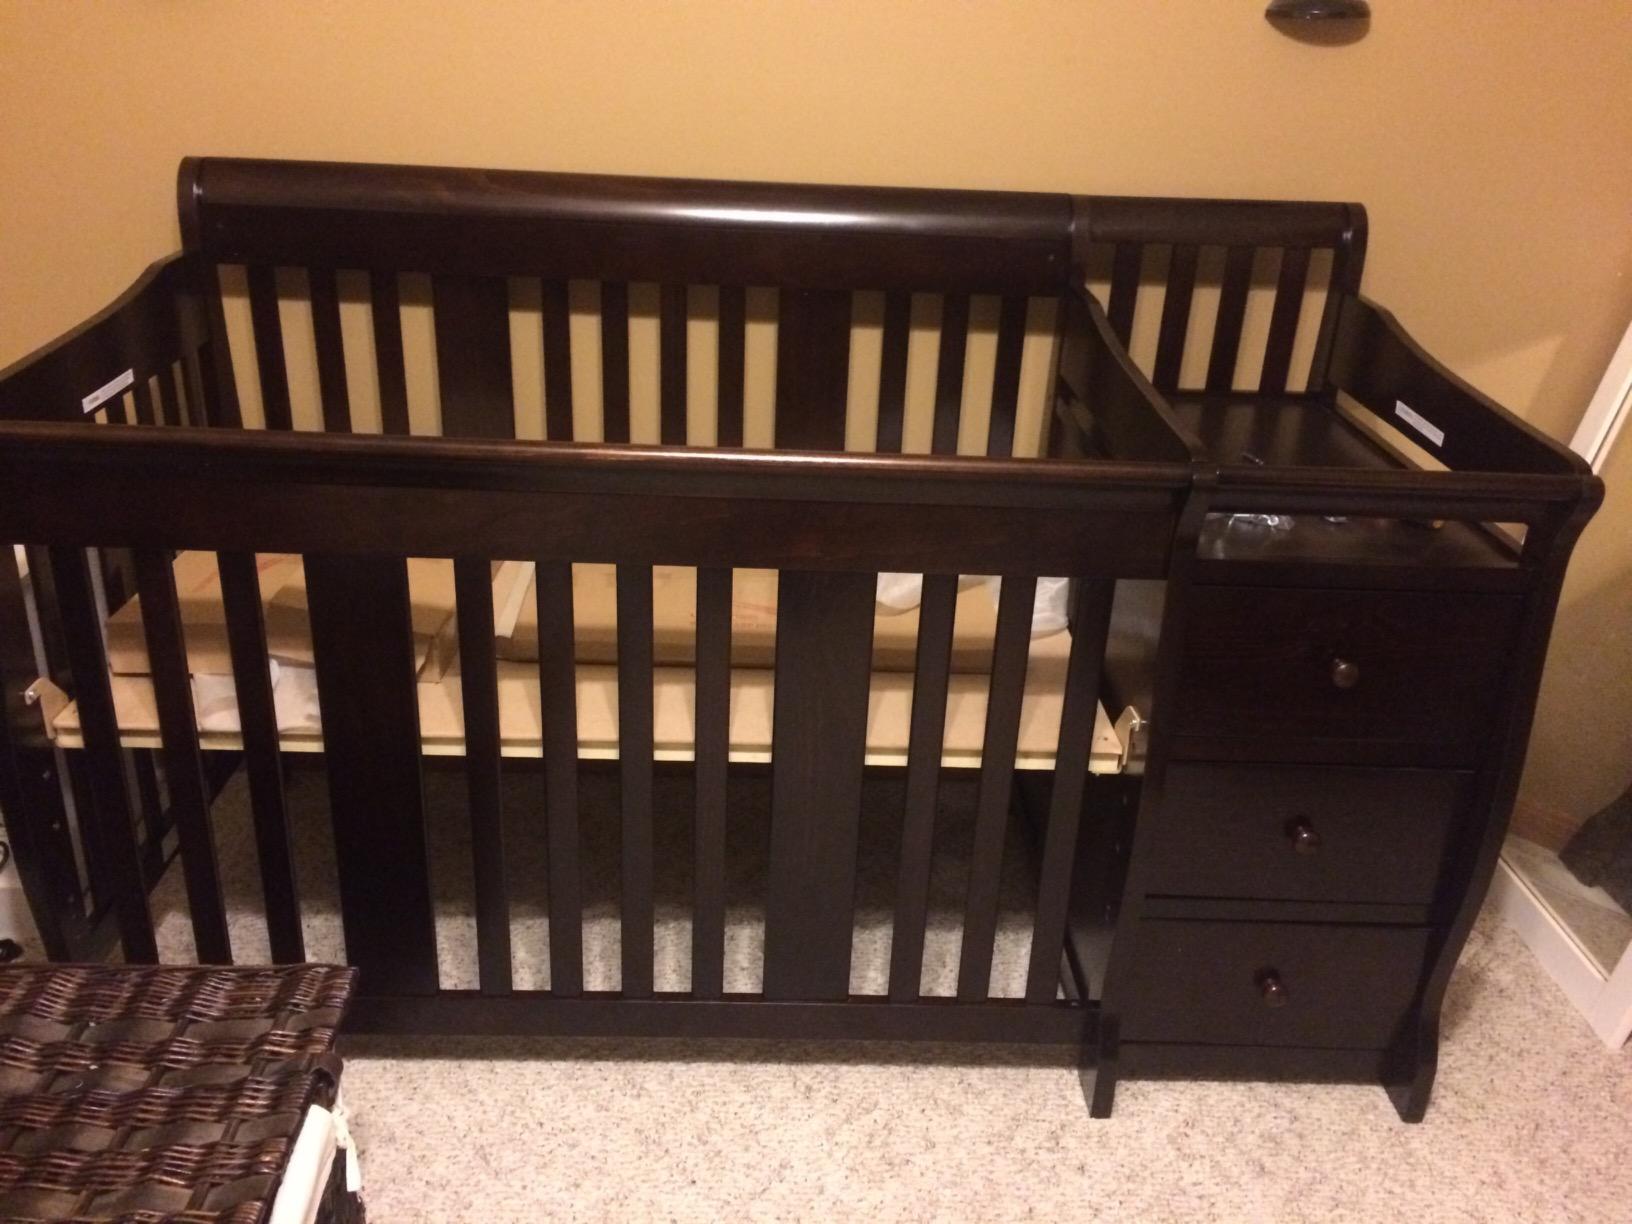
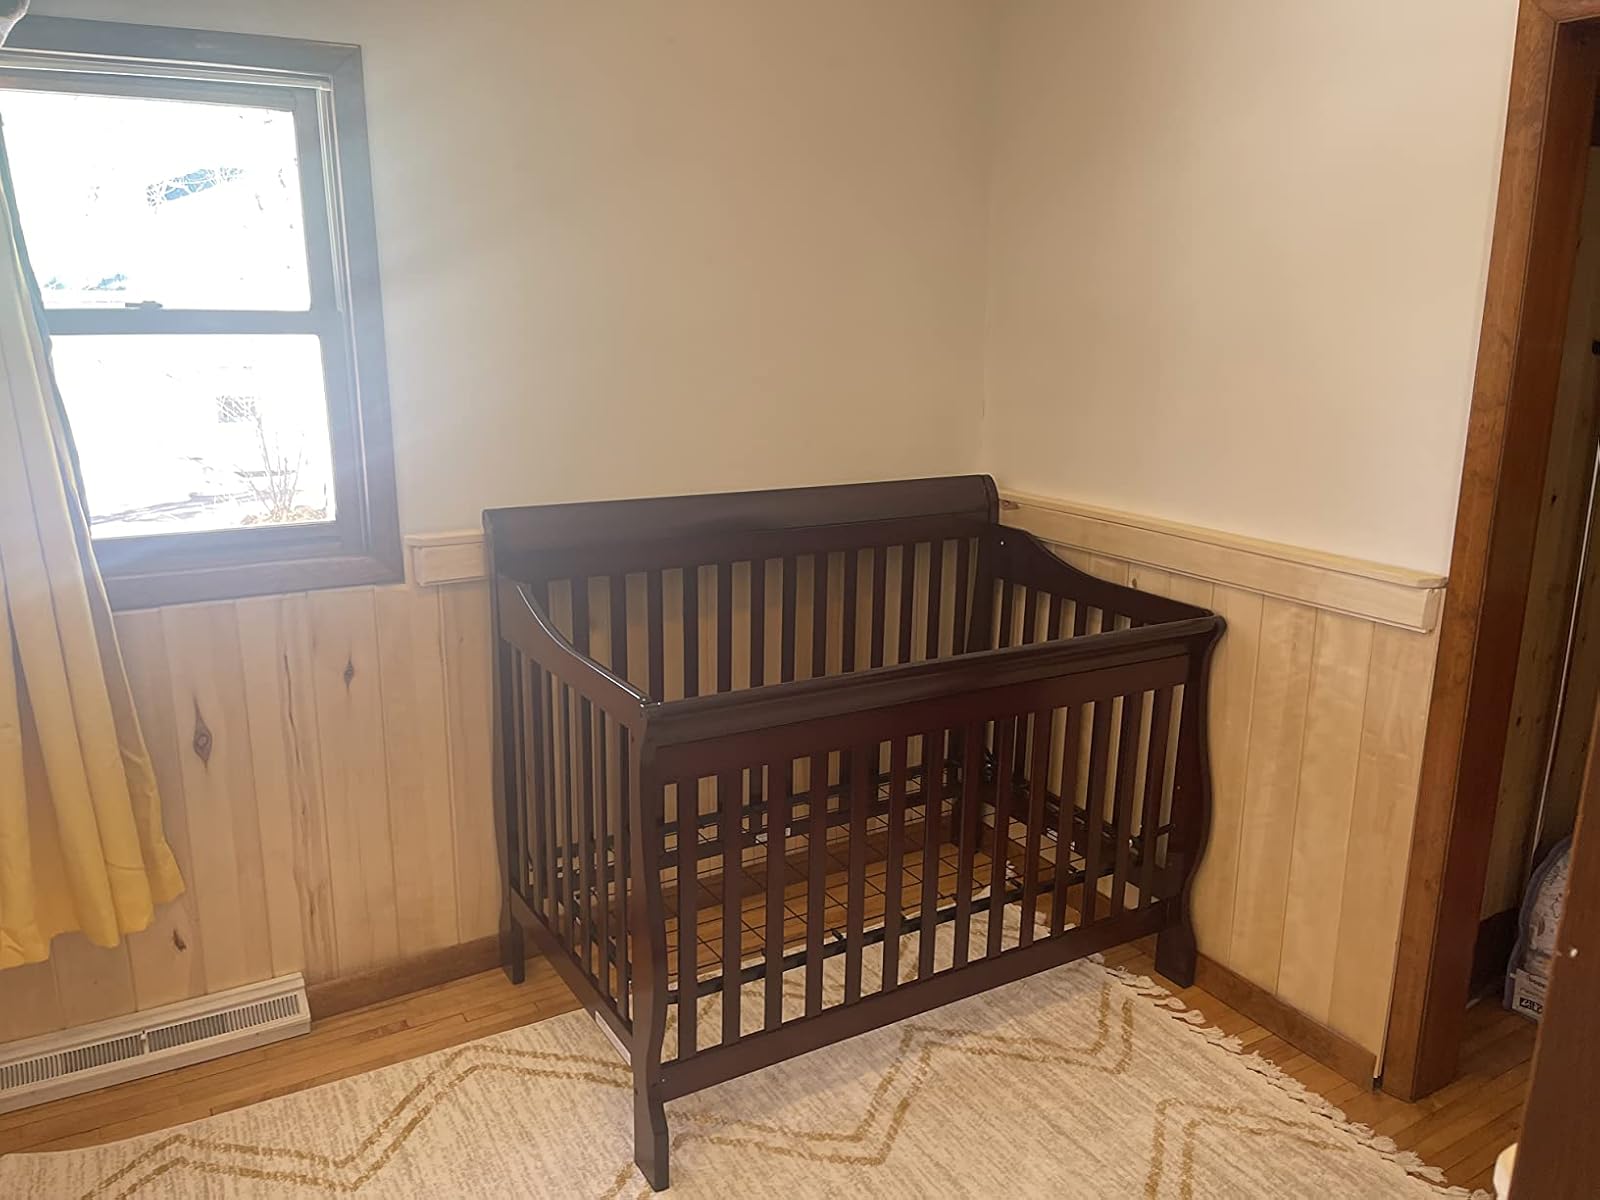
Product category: products_crib
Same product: no